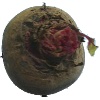
Label: Beetroot 1